Espresso Vivace

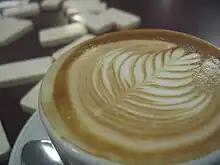
Latte art created at Espresso Vivace

Espresso Vivace is a Seattle area coffee shop and roaster known for its coffee and roasting practices. Vivace's owner, David Schomer,